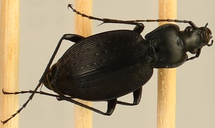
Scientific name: Carabus goryi
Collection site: Great Smoky Mountains National Park NEON (GRSM), plot GRSM_001